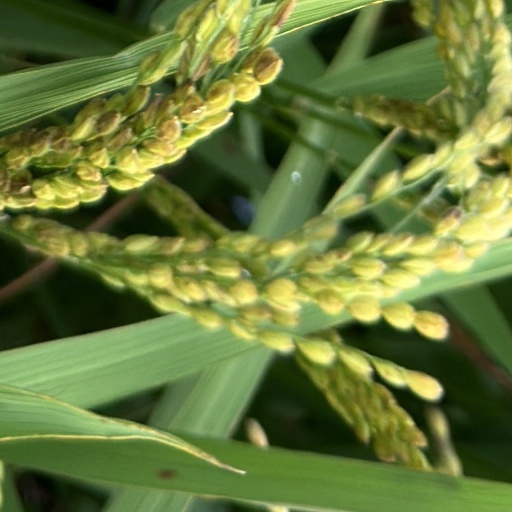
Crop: rice